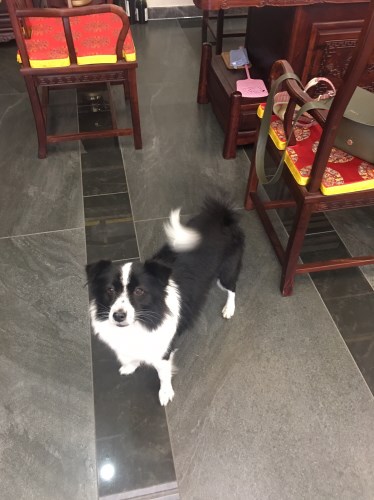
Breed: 2594-n000109-Border_collie